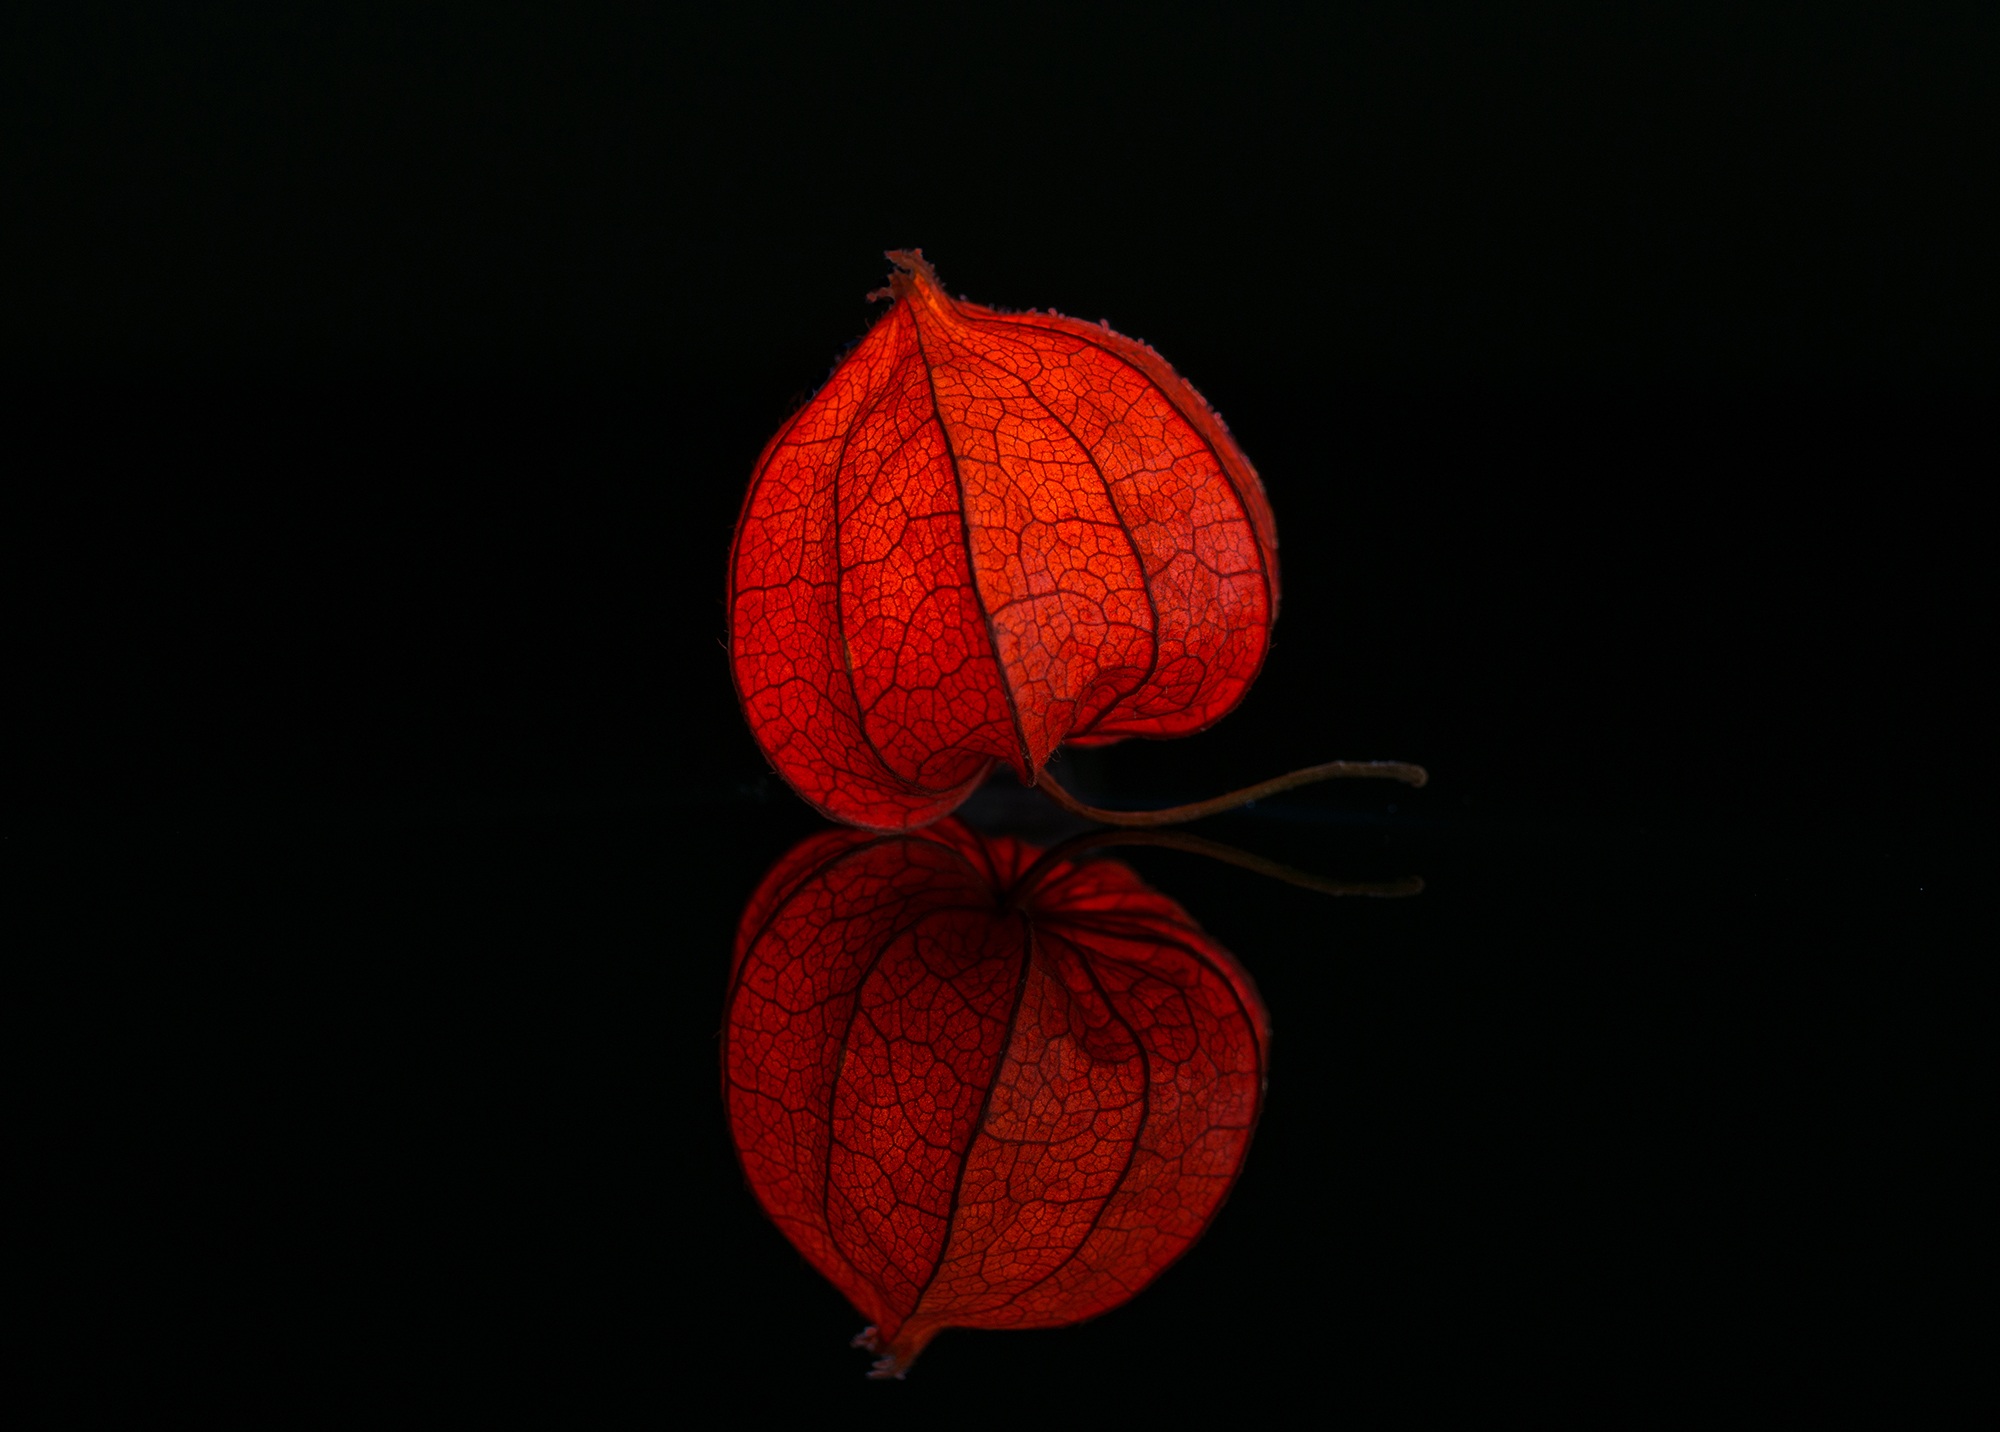
light, plant, fruit, leaf, flower, petal, heart, red, studio, black, garden, illuminated, toxic, led, organ, physalis, lampionblume, mirroring, macro photography, sleeve, flowering plant, nachtschattengew chs, land plant